Moors murders

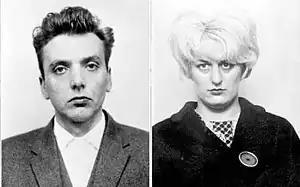
Brady and Hindley after their arrests in October 1965

The Moors murders were a series of child killings committed by Ian Brady and Myra Hindley in and around Manchester, England, between July 1963 and October 1965. The five victims—Pauline Reade, John Kilbride, Keith Bennett, Lesley Ann Downey and Edward Evans—were aged between 10 and 17, and at least four of them were sexually assaulted. The bodies of two of the victims were discovered in 1965, in graves dug on Saddleworth Moor; a third grave was discovered there in 1987, more than twenty years after Brady and Hindley's trial. Bennett's body is also thought to be buried there, but despite repeated searches it remains undiscovered.